Moules-frites

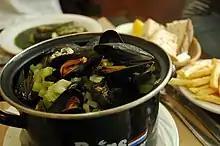
"Moules marinière" in Belgium

The ways in which the mussels are cooked in the dish can vary significantly. Some common variants include: